Vaughan Road

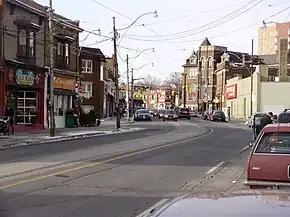
Vaughan Road is aligned northwest–southeast between Bathurst and St. Clair. Note the single streetcar track in the Old Toronto segment.

Vaughan Road is a road in Toronto, Ontario, Canada. It is a contour collector road that is parallel to a buried creek to the north called Castle Frank Brook. Vaughan Road begins on Bathurst Street south of St. Clair Avenue West, then it becomes a north–south street, hence its address numbering system, then it becomes a northwest–southeast street. Finally, Vaughan Road ends in a dead-end near Fairbank station at the intersection of Eglinton Avenue and Dufferin Street. Vaughan Road Academy is named after this road.